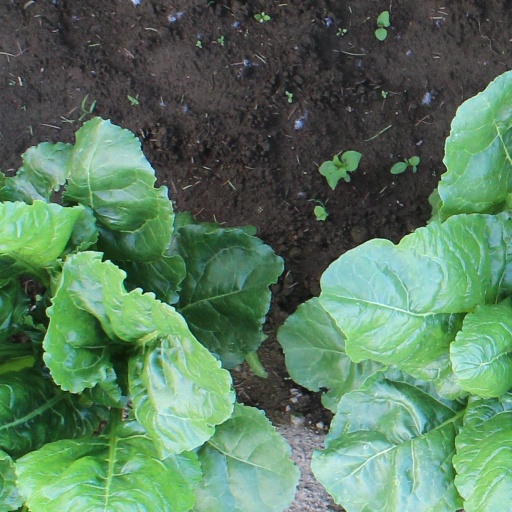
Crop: sugar beet